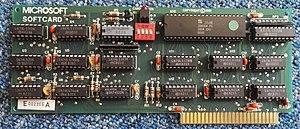
La carte Z80 SoftCard était une carte processeur additionnelle pour micro-ordinateur Apple II produite par Microsoft à partir de 1980. La carte disposait d'un micro-processeur Zilog Z-80, ce qui lui permettait de pouvoir faire tourner le système d'exploitation CP/M de Digital Research et surtout de donner accès à la volumineuse logithèque de ce dernier. Cette faculté faisait qu'elle était familièrement appelée « carte CP/M ».